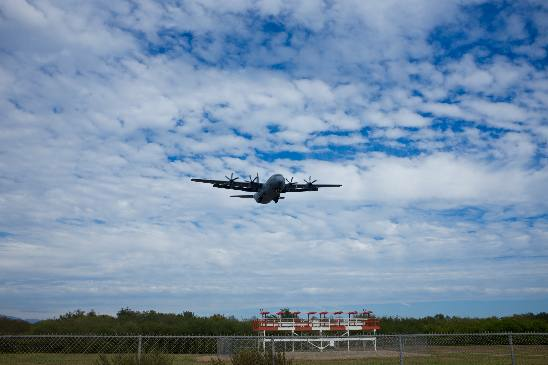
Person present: No